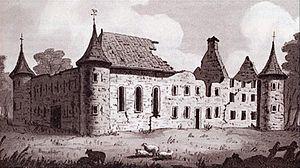
Ruines du fort de Longueuil. Lavis de John Drake, 1825
Charles II Le Moyne ou Charles Le Moyne de Longueuil était un militaire et politicien de la Nouvelle-France. Il serait le fondateur de Mobile, première ville de la Louisiane française, vers 1700. Il fut le tout premier baron de Longueuil, en Nouvelle-France lorsqu'en 1700, Louis XIV éleva la seigneurie de Longueuil en baronnie.
La baronnie de Longueuil est une division territoriale de la Nouvelle-France ayant existé d'abord sous la forme d'une seigneurie, de 1668 à 1700, puis comme baronnie jusqu'à l'abolition du régime seigneurial en 1854 par l'administration coloniale britannique. En 1880, la reine Victoria reconnaît le titre français de « baron de Longueuil ». Cela en fait le seul titre de noblesse d'origine française encore aujourd'hui utilisé au Canada.
Cet article traite des événements qui se sont produits durant l'année 1825 au Canada.
Le Chemin de Chambly est l'une des principales artères de la Montérégie, sur la Rive-Sud de Montréal.
L'Amérique française s'est d'abord développée en Nouvelle-France selon le régime seigneurial introduit en 1627 par le cardinal de Richelieu. Tout au long de la colonisation française des Amériques, ce régime avait pour but principal de donner un accès maritime direct à toutes les seigneuries attribuées par la France aux colons de la Nouvelle-France. La division en seigneuries a principalement marquée le territoire de l'Acadie et du Canada. Cependant, les quatre colonies de la Nouvelle-France, incluant la Louisiane et Terre-Neuve, ont toutes été intimement liées les unes aux autres quant à leur peuplement français. Au XVIIIᵉ siècle, l'Amérique française s'est étendue aux Antilles françaises, lesquelles ont aussi joué un rôle important dans le peuplement de la Nouvelle-France, notamment dans le sud de la Louisiane.
Le château fort de Longueuil, 1698-1810, était une construction en pierre située à Longueuil à l'époque de la Nouvelle-France.
Cet article traite des événements qui se sont produits durant l'année 1825 au Bas-Canada.